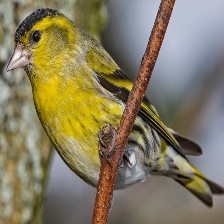
Species: ANDEAN SISKIN
Scientific name: SPINUS SPINESCENS